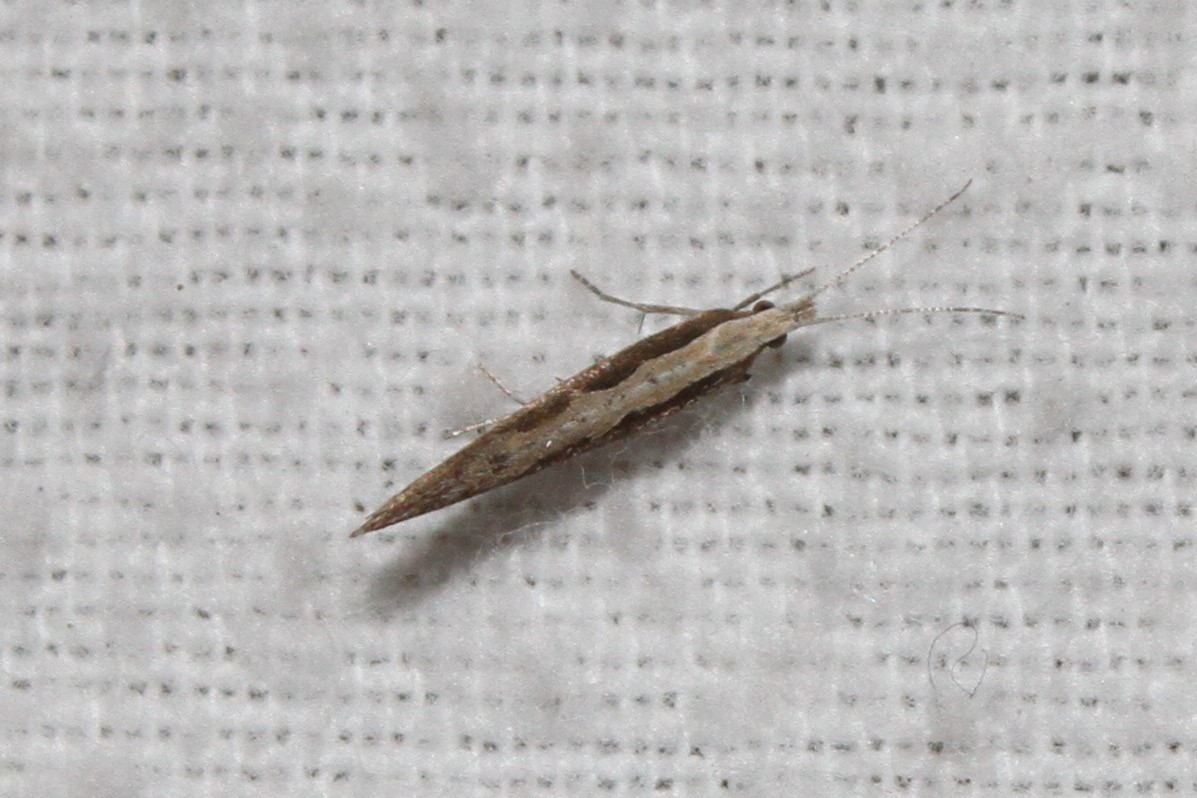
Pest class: diamondback_moth